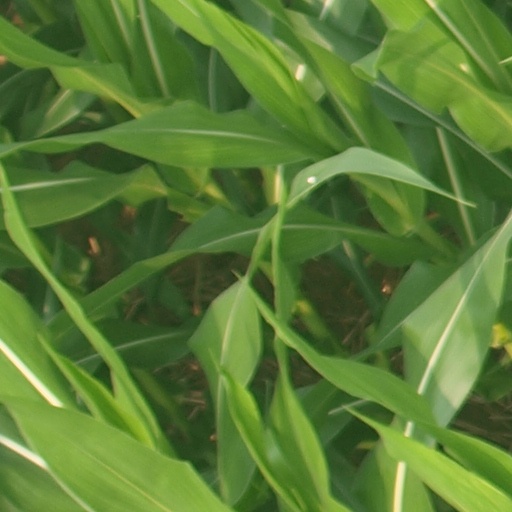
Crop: maize; corn